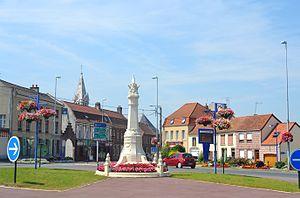
Centre Ville